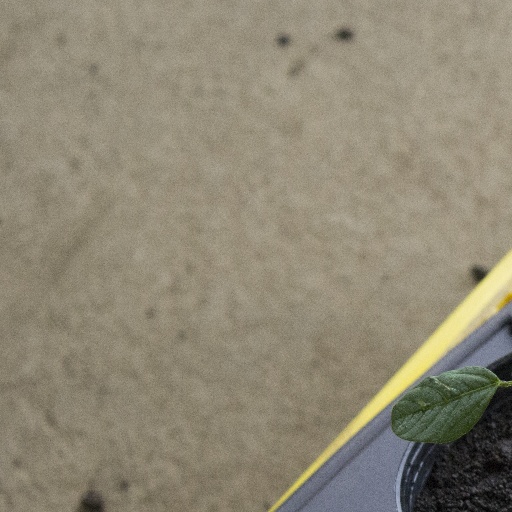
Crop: soybean